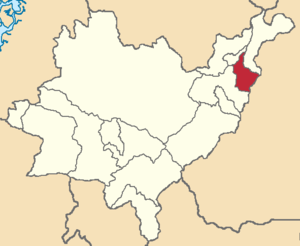
El Pan est un canton d'Équateur situé dans la province d'Azuay.